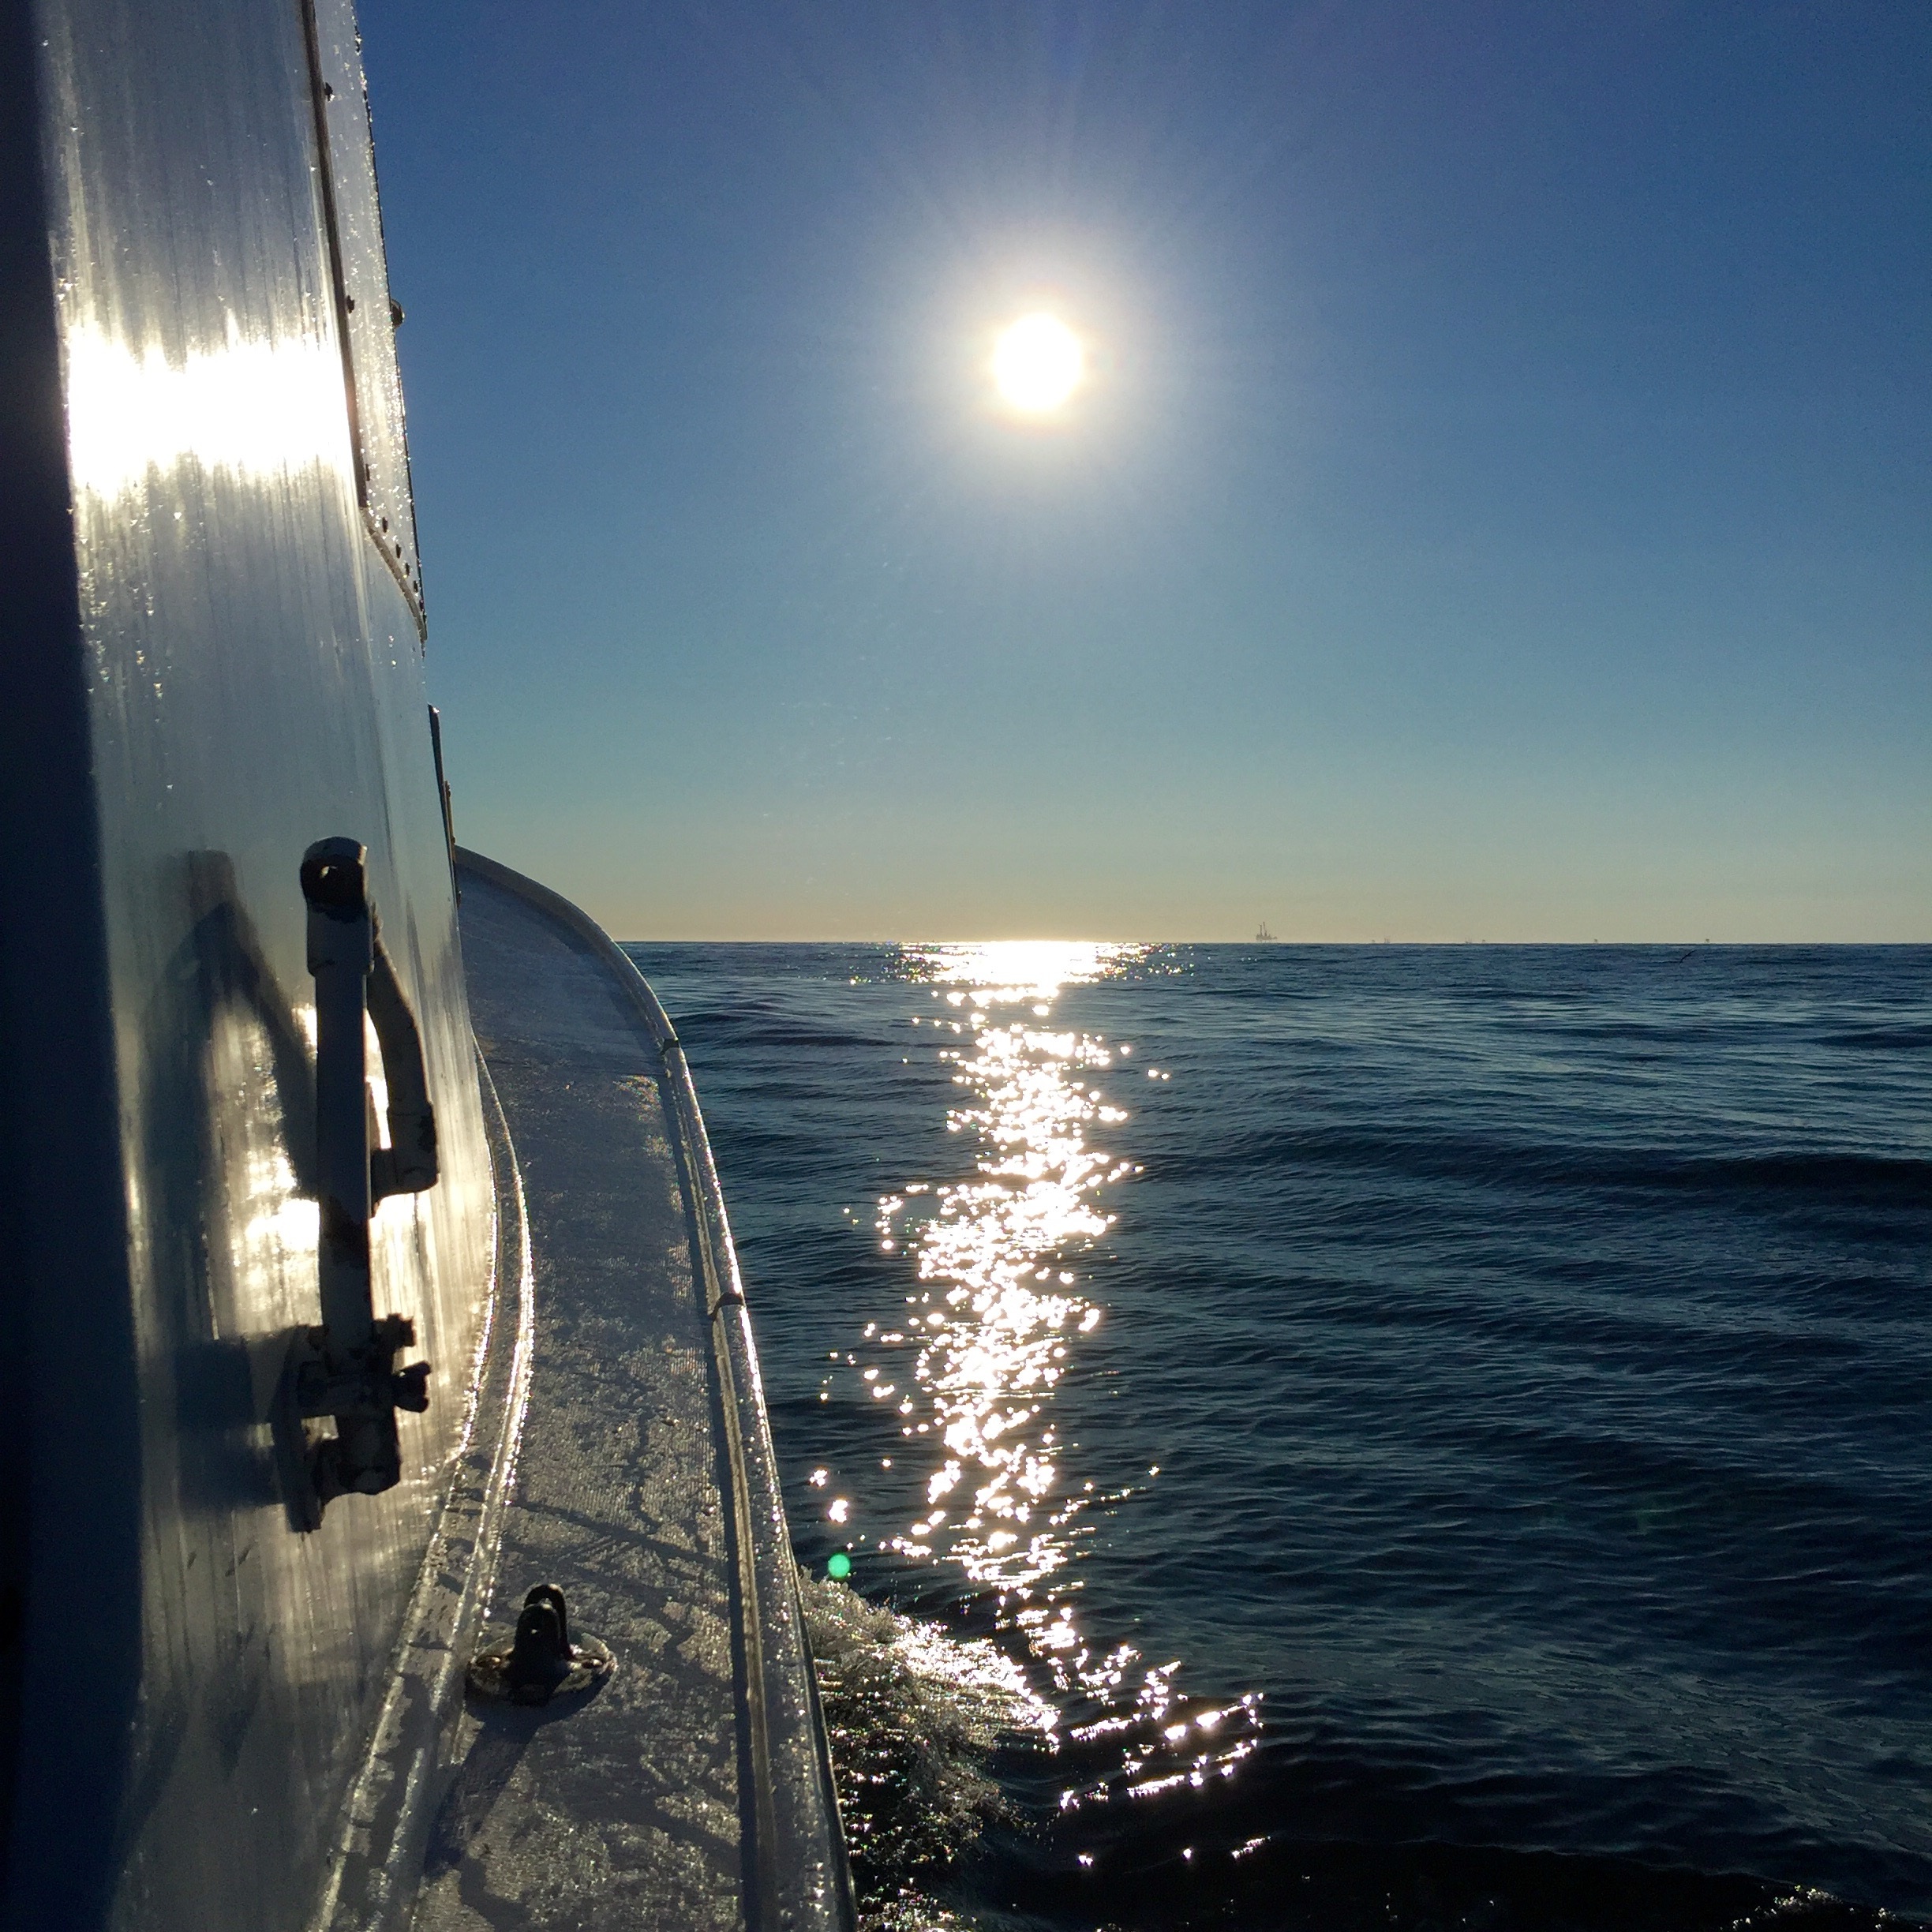
sea, coast, water, ocean, horizon, sunrise, sunset, boat, sunlight, wave, reflection, vehicle, fishing, sailing, sail, montauk, east hampton